The Regions of Britain (book series)

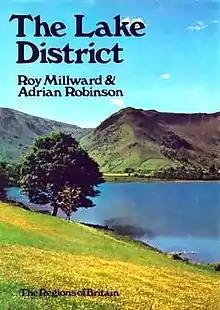
"The Lake District" by Roy Millward, first edition, 1970.

The Regions of Britain is a book series of topographical guides to the British regions published by Robert Hale and Company, by Eyre & Spottiswoode and by Eyre Methuen in the 1970s. The series included a blend of historical and contemporary material and it was the practice of the publishers to use authors native to the regions they wrote about such as S. H. Burton of Devon who wrote about the West Country, Marcus Crouch on the Home Counties was from Middlesex, and Arthur Raistrick who wrote about the Pennines was from Yorkshire. John Talbot White, a noted naturalist of Goldsmiths College, wrote two volumes for the series including on Kent, Surrey and Sussex, an area of Britain about which he wrote three other books after having become fascinated by it after he was evacuated from London to the Kent/Sussex border as a boy during the Second World War.